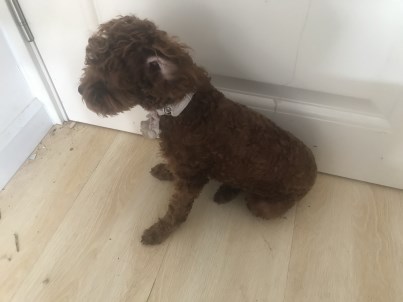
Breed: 7449-n000128-teddy